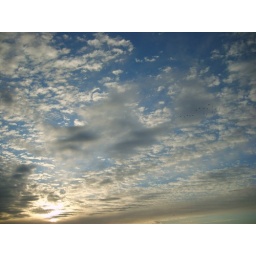
birds in the sky